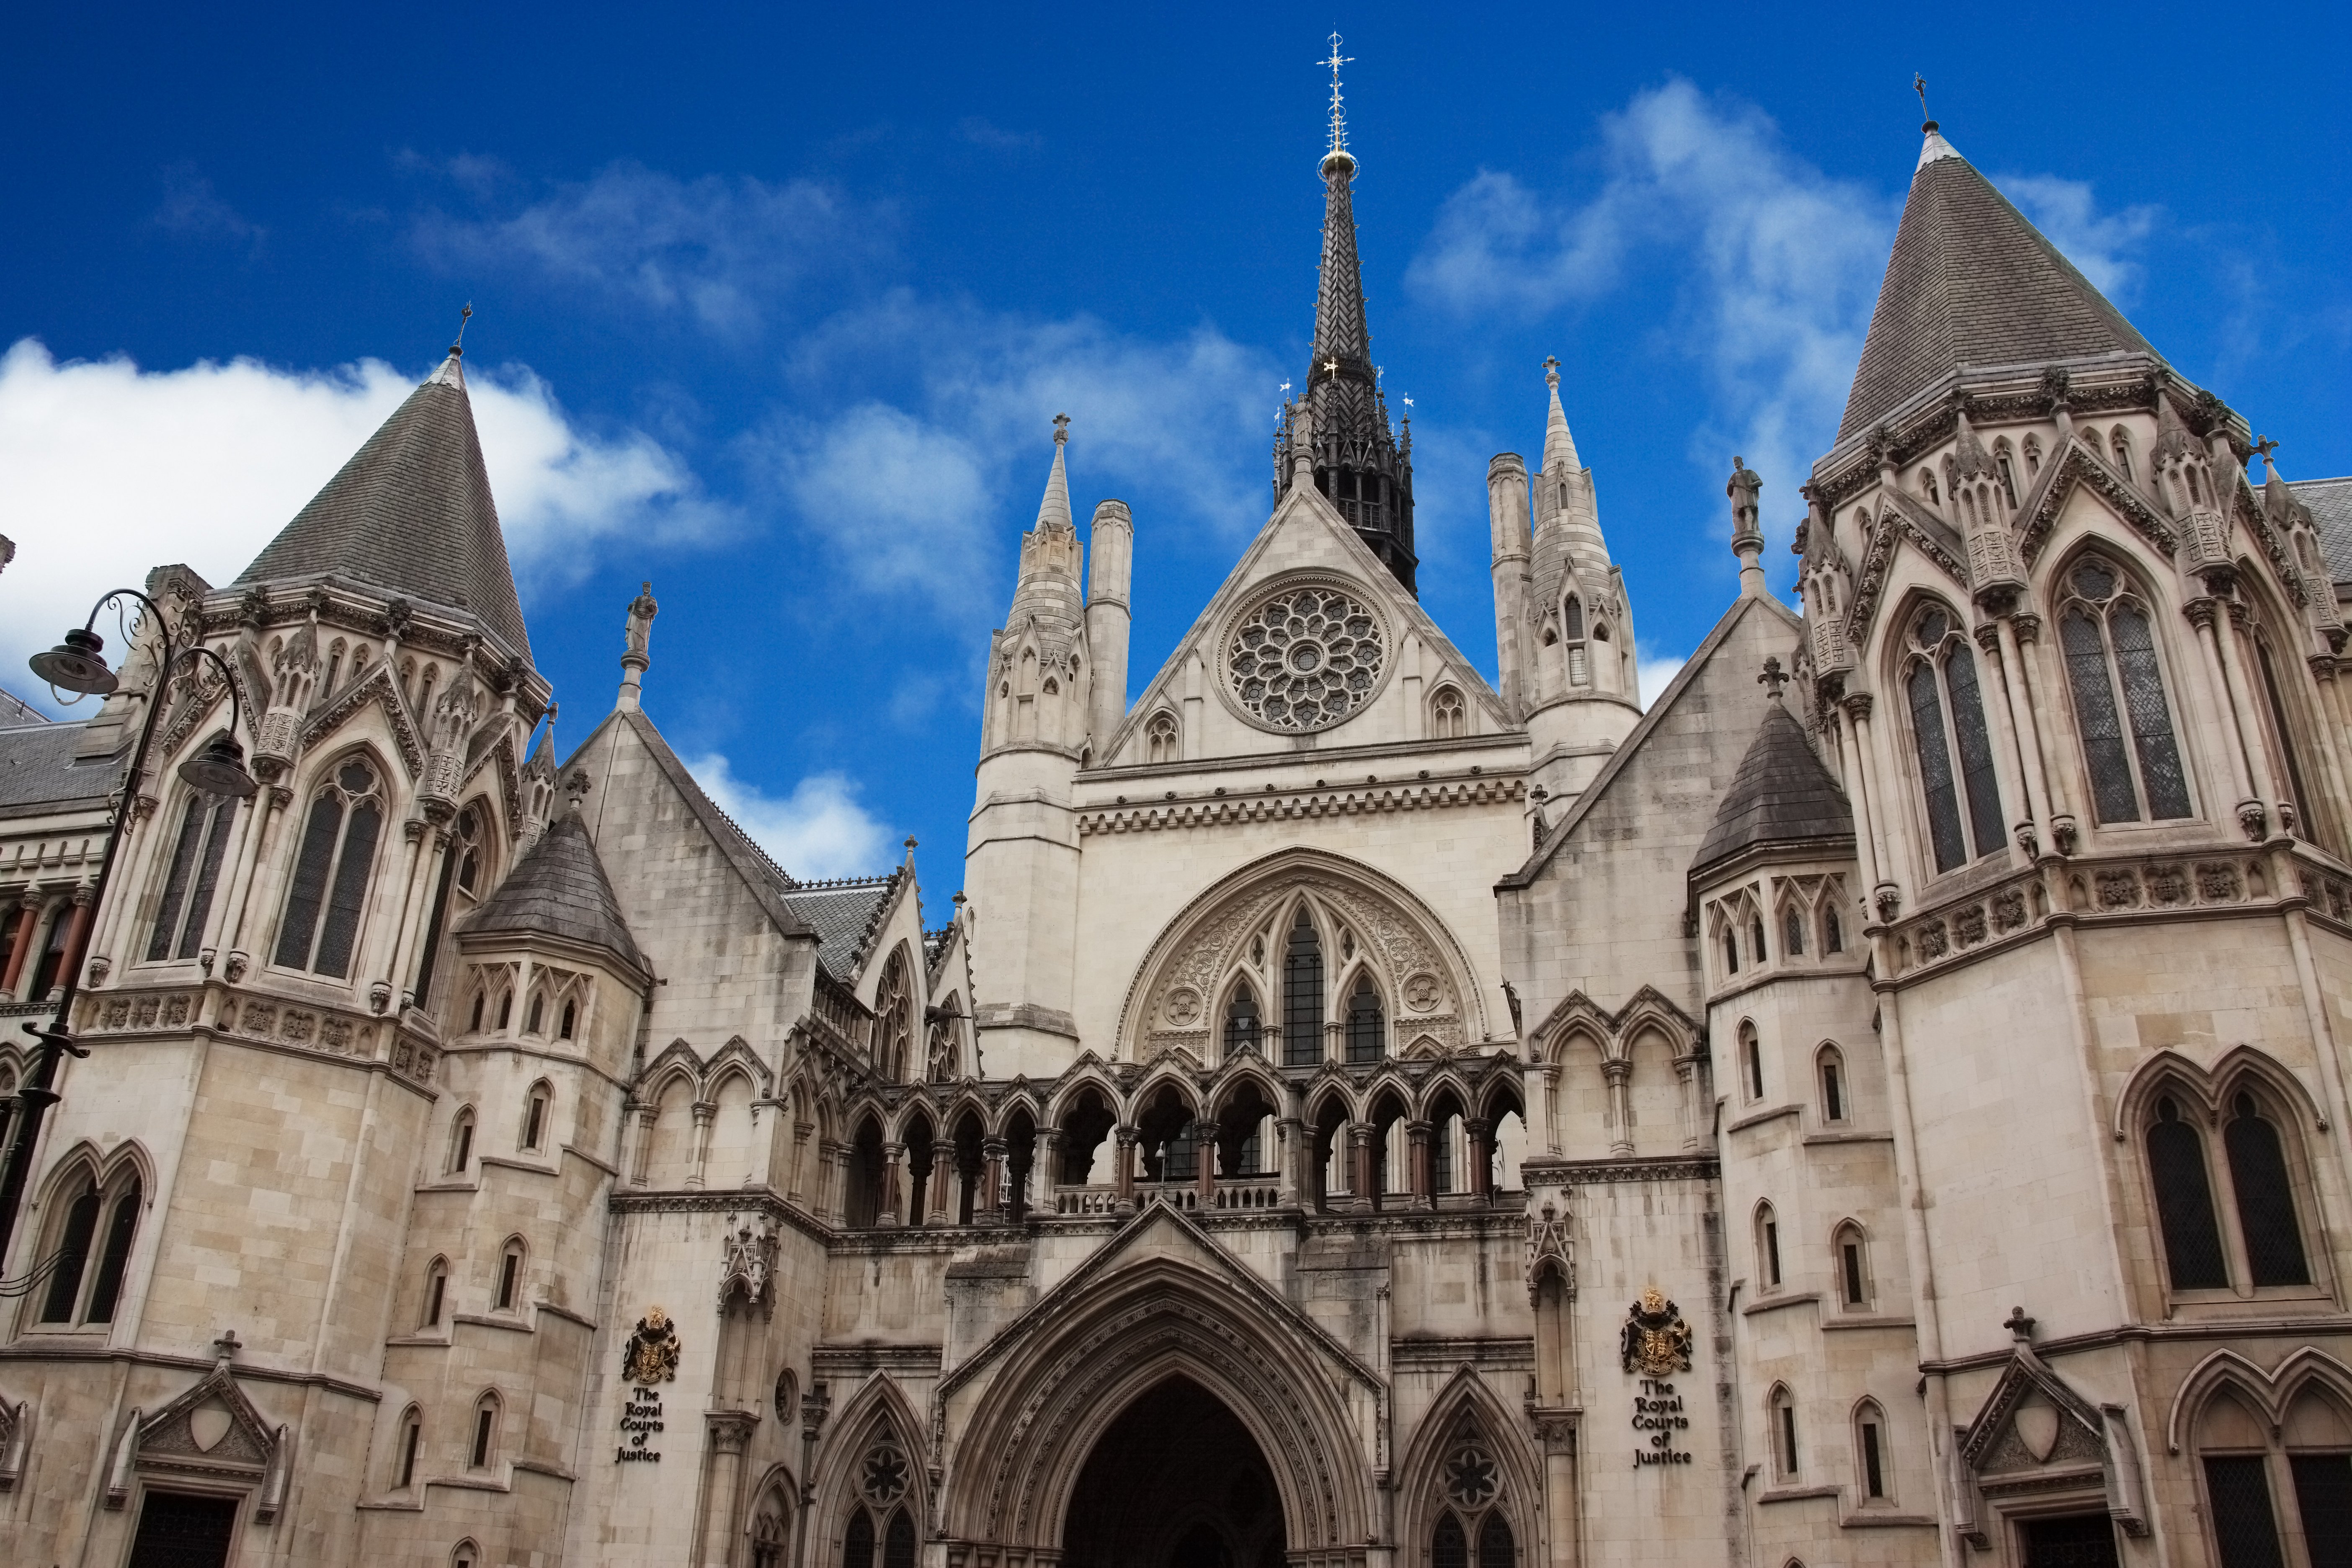
architecture, structure, house, building, old, facade, church, cathedral, historic, place of worship, medieval architecture, england, london, justice, spire, monastery, court, britain, law, courts, legal, courtroom, royal, basilica, crime, courthouse, trial, gothic architecture, judgement, historic site, byzantine architecture